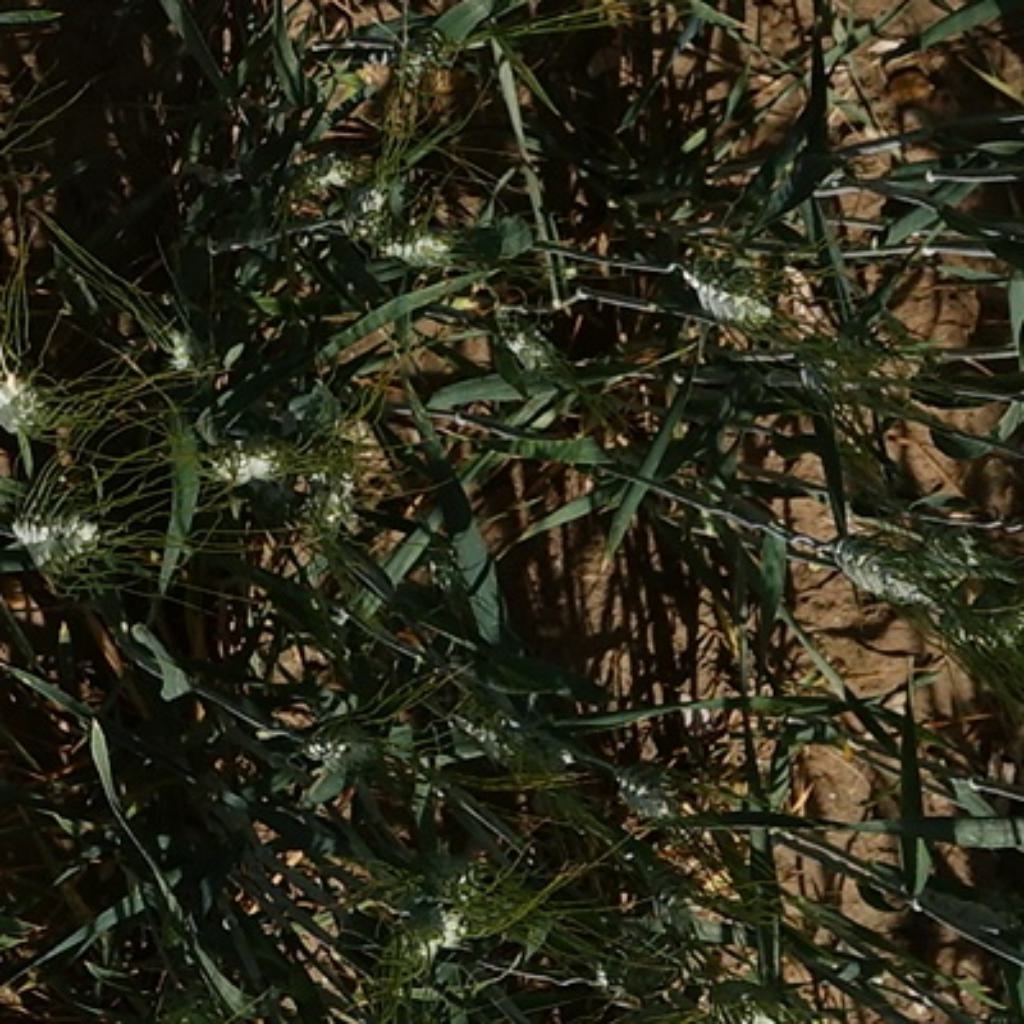
Country: France
Location: Gréoux
Wheat development stage: Filling